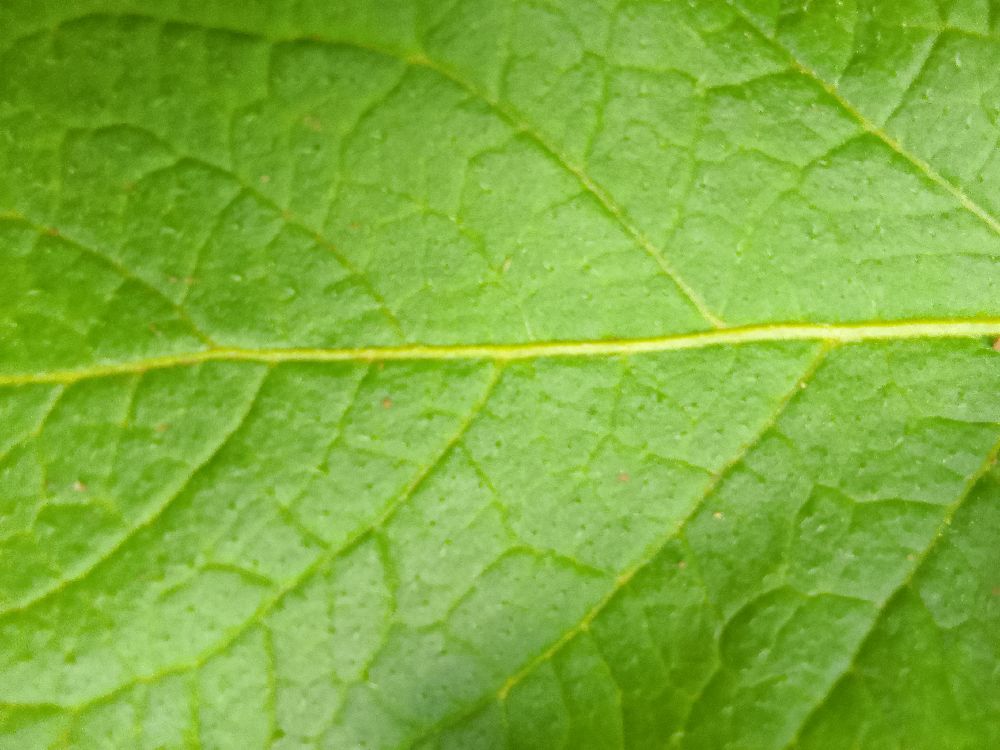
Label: Healthy